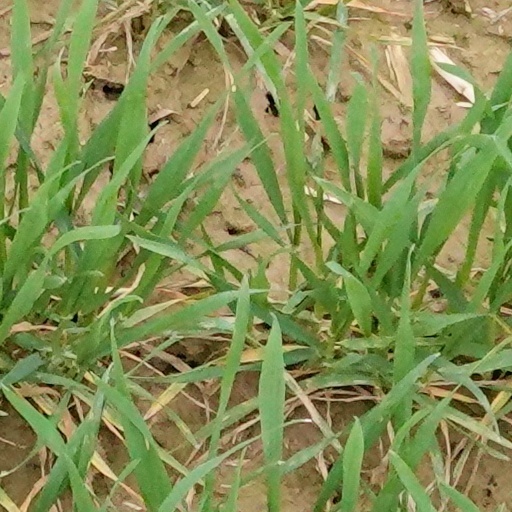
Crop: wheat